159th Liaison Squadron

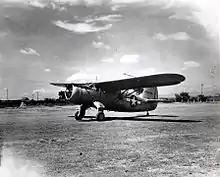
Noorduyn UC-64A Norseman (s/n 44-70439) from the 3rd Air Commando Group.

Upon their arrival in the combat zone, the men and pilots of the squadron immediately began flying missions, evacuating wounded, flying supply missions and also performing battlefield reconnaissance with individuals flying as many as 20 missions a day. In its first three weeks in combat, the squadron evacuated over 1,500 wounded, flew seventy supply missions, delivering over 14,000 pounds of supplies. With such a heavy schedule of flights, it was not long before the first combat loss occurred. On 10 February, while flying over Japanese-occupied Nichols Field on a reconnaissance flight, SSGt Donald McDonell suffered wounds when the plane was hit by ground fire. Both of the planes wingtips were blown off and he suffered wounds to a knee and wrist; however he managed to coax the plane back to a recently captured landing strip in Grace Park, one of Manila's northern suburbs. He recovered from his wounds; the plane was written off.